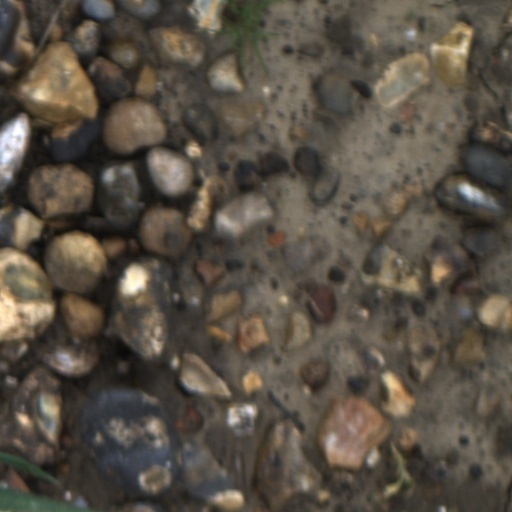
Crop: wheat